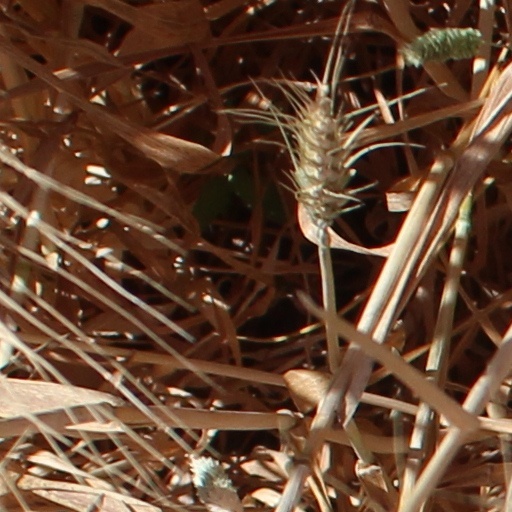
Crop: wheat